Robbert Vos

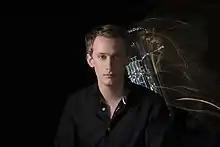

Robbert Vos (born 1986), is a euphonium soloist, Besson artist, conductor and tutor from the Netherlands.